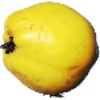
Label: Quince 1